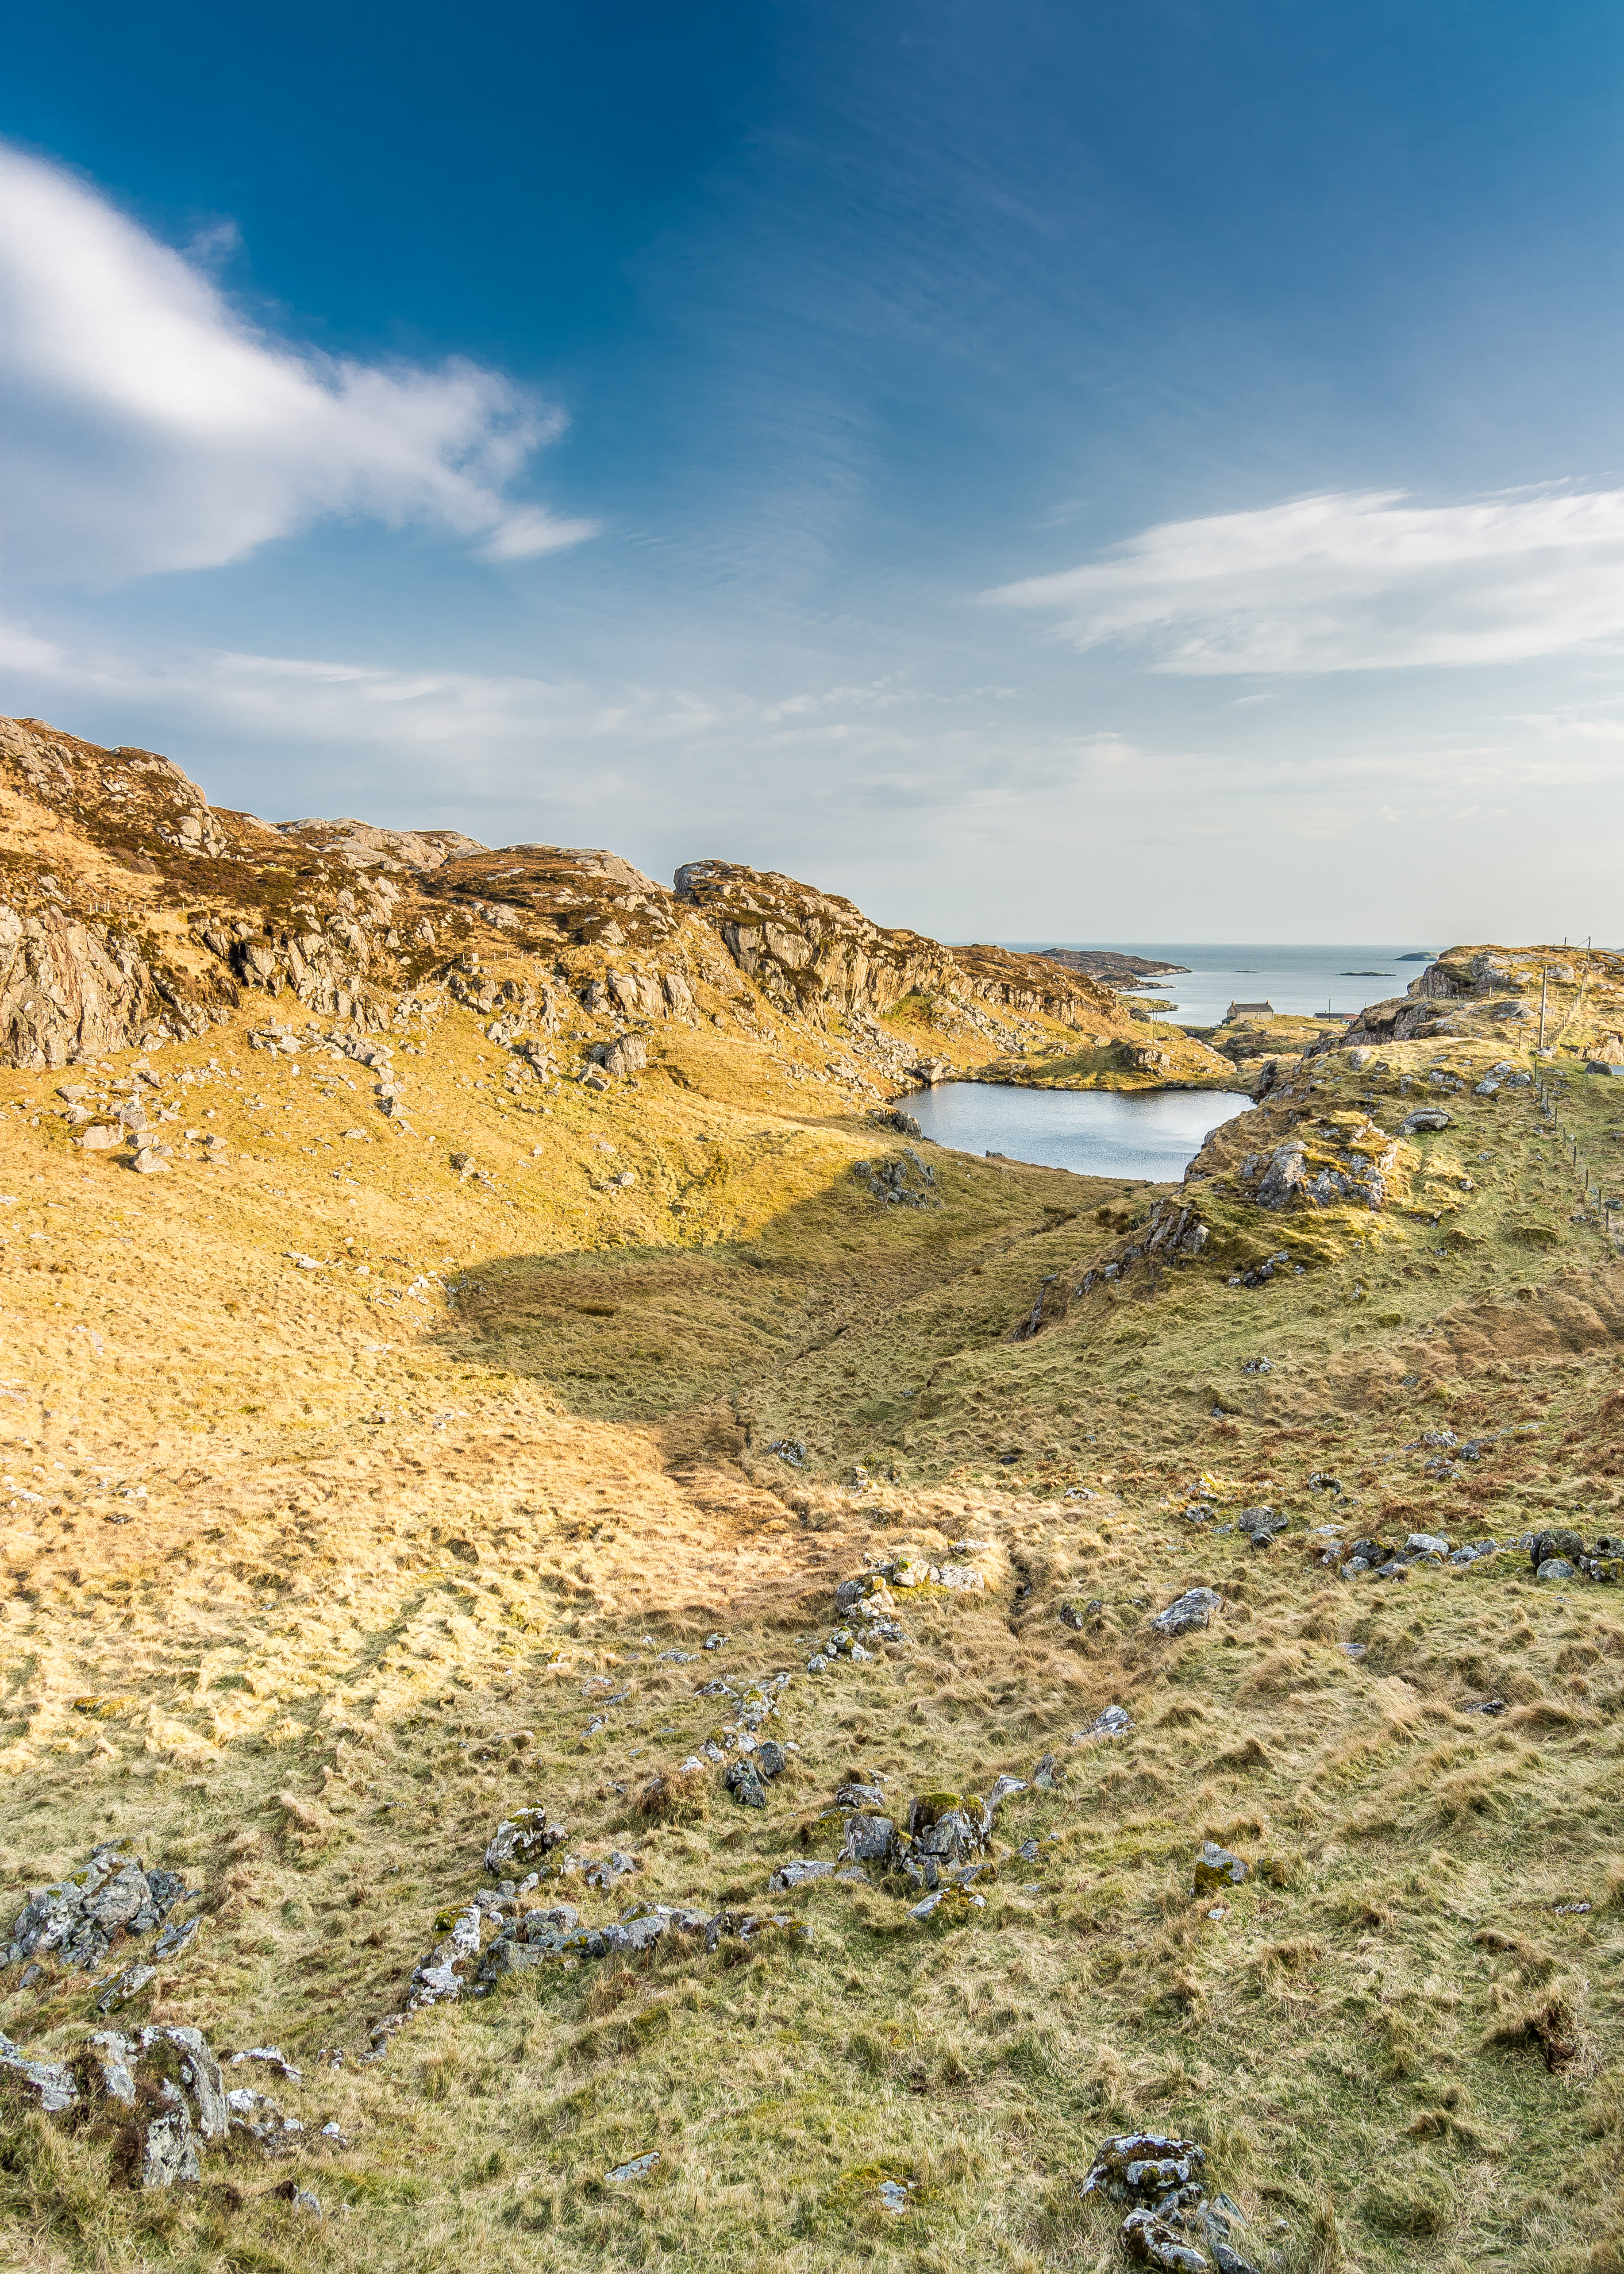
landscape, sea, coast, water, nature, rock, ocean, wilderness, mountain, cloud, sky, sun, sunset, hill, lake, valley, cliff, scenery, terrain, ridge, rocks, geology, badlands, plateau, scotland, fell, harris, loch, lewis, outerhebrides, landform, natural environment, geographical feature, mountainous landforms